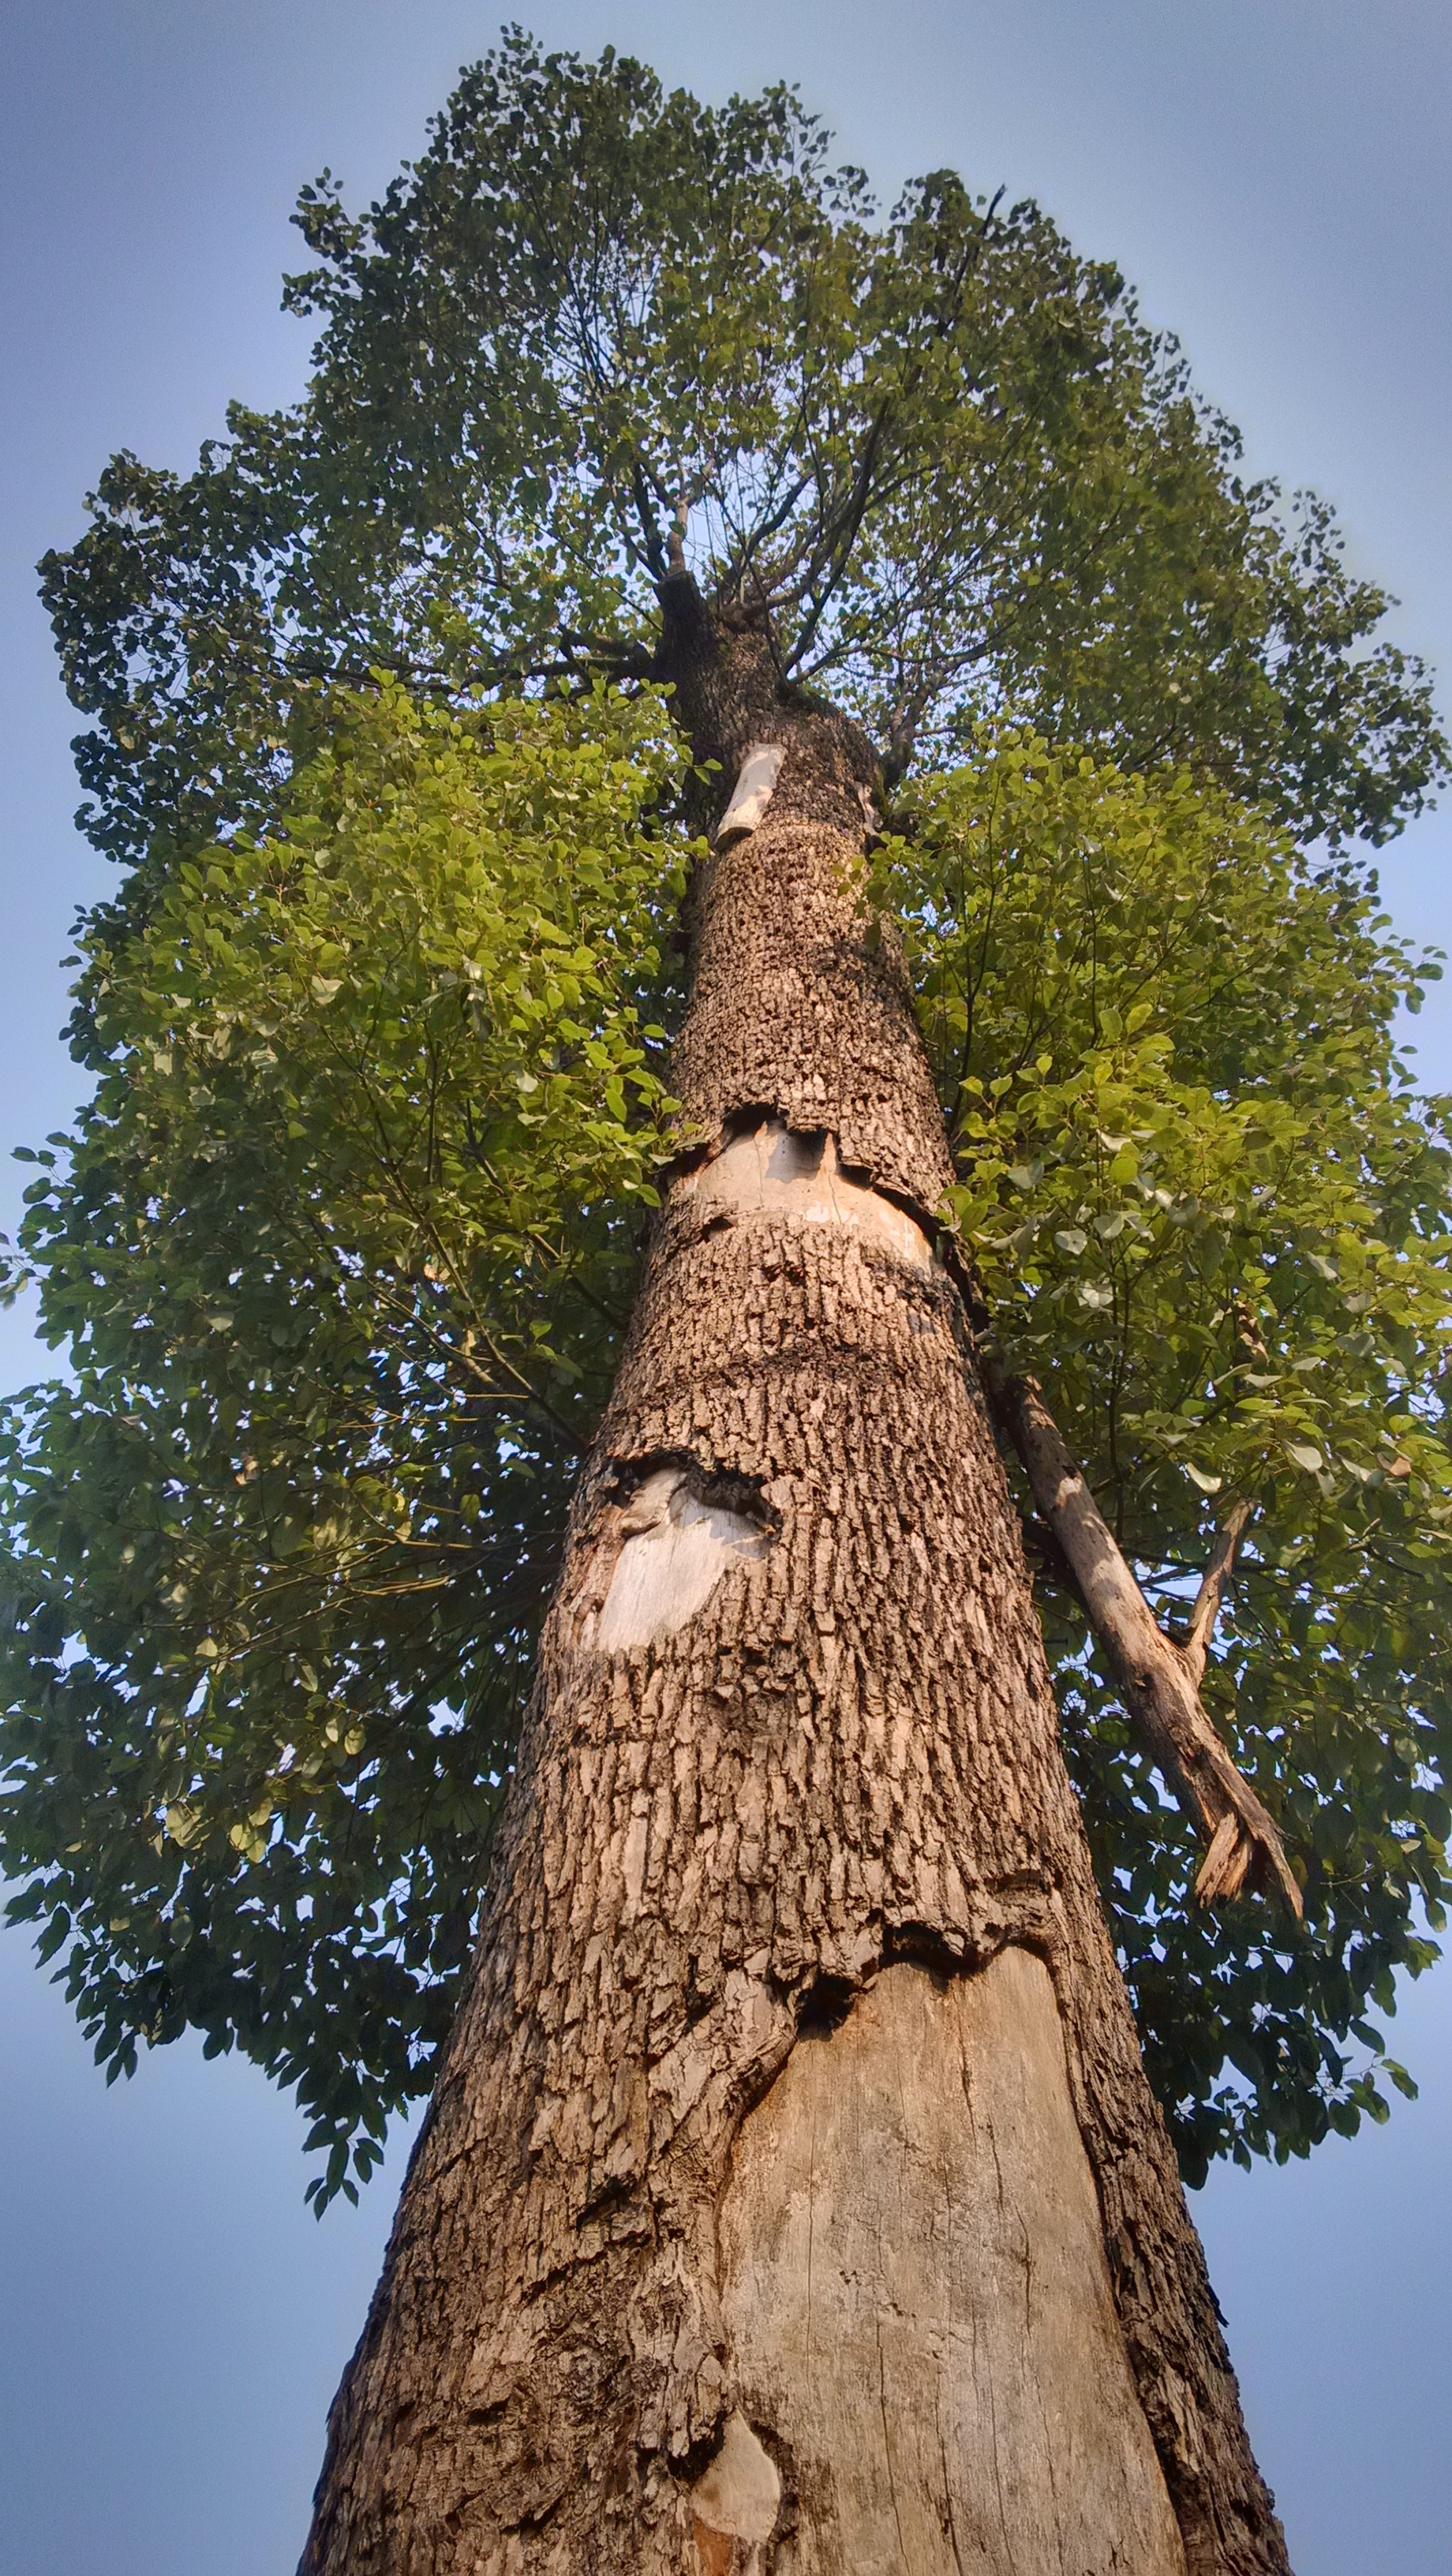
tree, nature, branch, plant, leaf, trunk, botany, look up, tall, big trees, woody plant, land plant, arecales